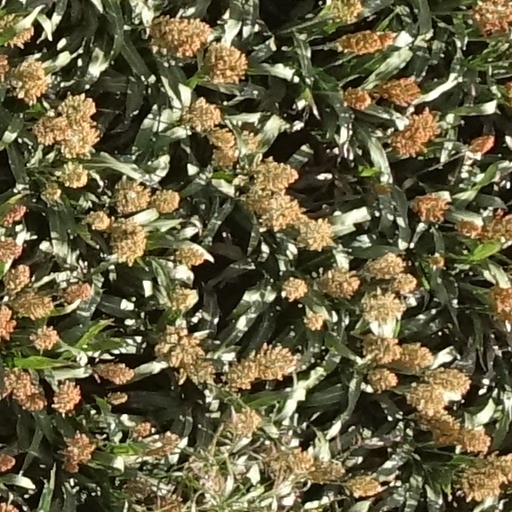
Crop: sorghum